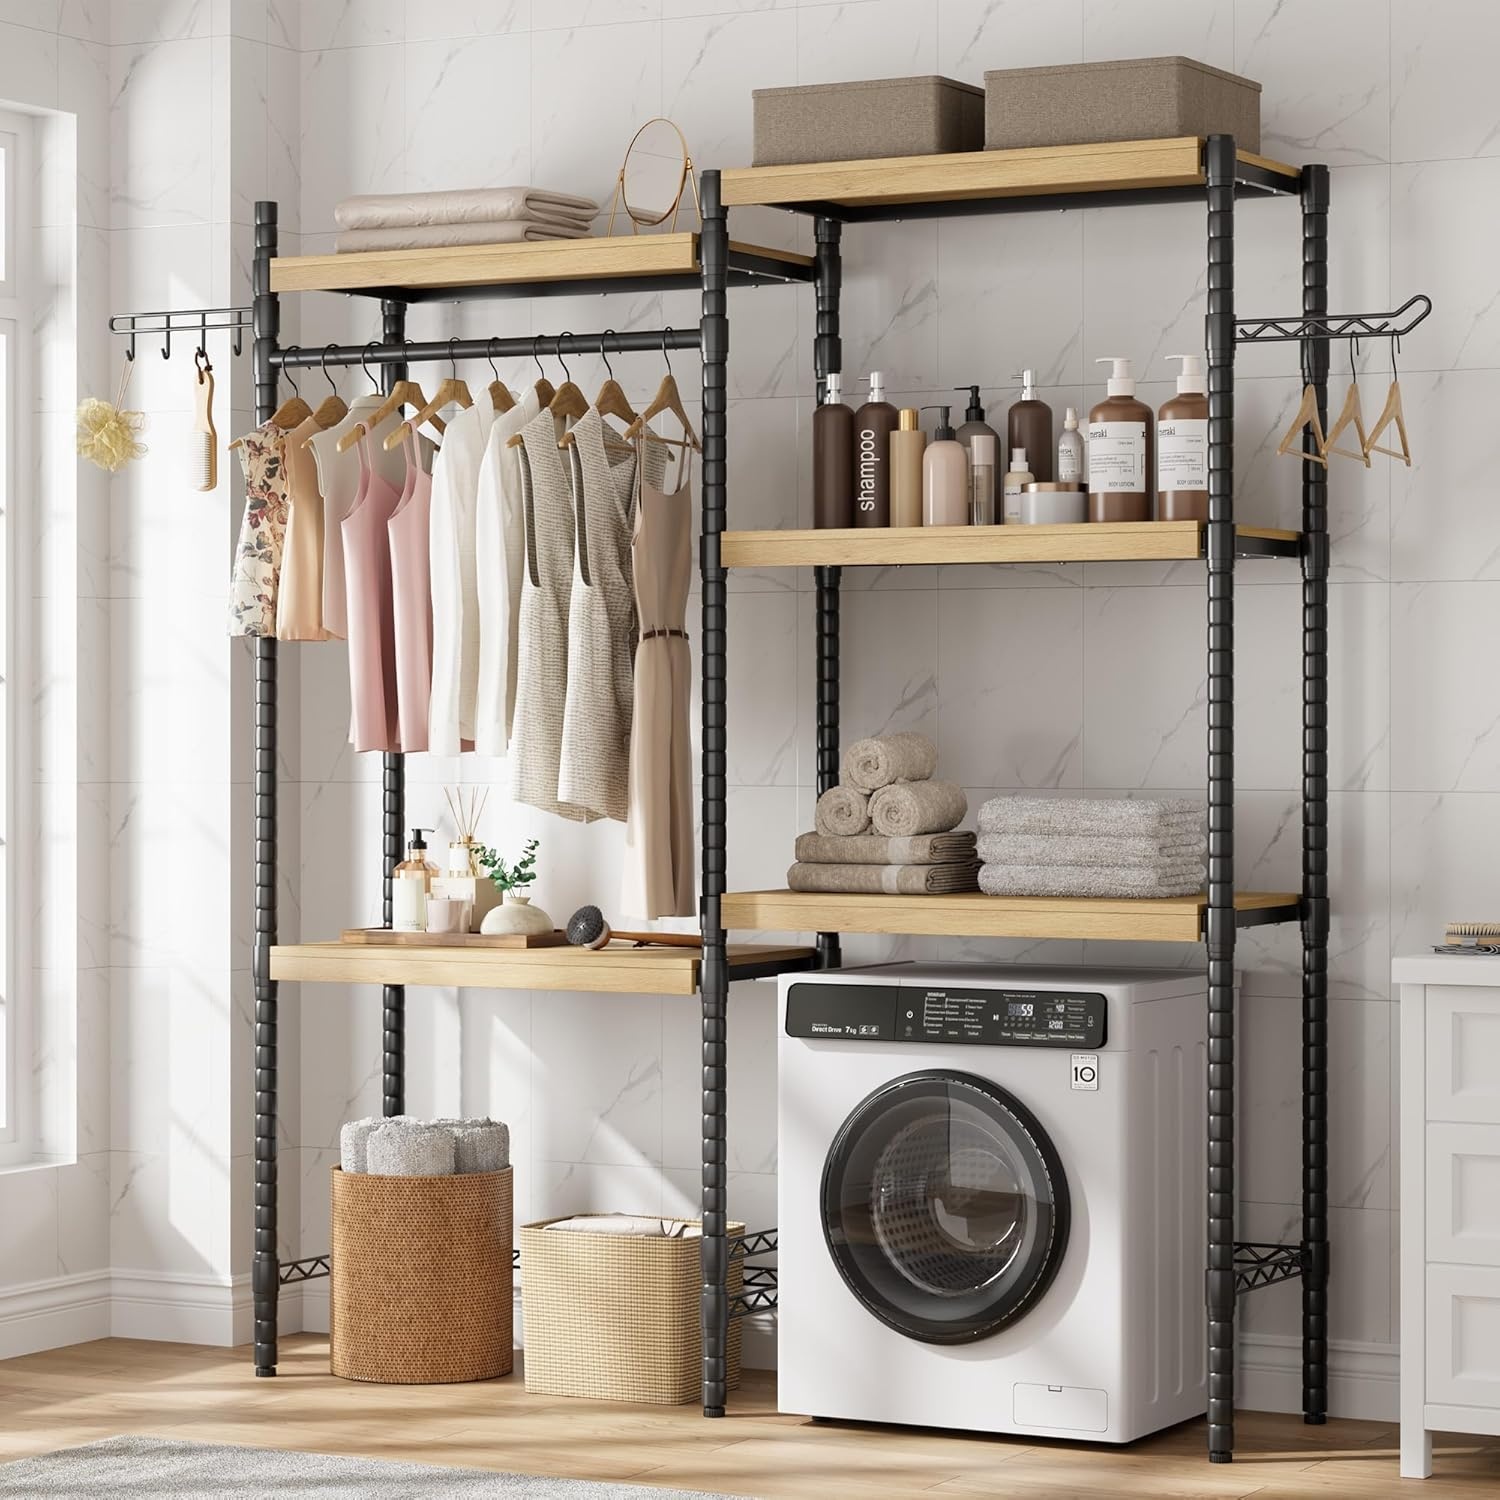
5-Tier Over-The-Washer Shelf - Adjustable 28" Laundry Organizer with 100lb Double Wood Shelves, Space-Saving Storage Unit for Small Homes (Natural & Black)
Overview Product Dimensions : 59.84"D x 11.81"W x 72.44"H Brand : CABIHOME Color : Natural Recommended Uses For Product : Clothing Mounting Type : Wall Mount Item Weight : 52.1 Pounds Special Feature : Space Saving Manufacturer : CABIHOME Size : 28" UPC : 199414157018 About this item Unmatched 200lb Total Capacity: Commercial-grade double-layer shelves (twice as thick as competitors) support heavy loads up to 200lbs, easily holding 40lb detergent jugs plus stacked towels with space remaining. The non-slip surface keeps all items securely in place during vigorous spin cycles. Smart Height Adjustment (30-60"): Accommodates all standard washers (front/top load) with effortless tool-free telescoping poles that adjust in seconds. Universal brackets ensure wide compatibility. Organization Game-Changer: Features 5 deep shelves organizing 75+ laundry and bathroom essentials, plus 2 industrial-strength hooks capable of supporting ironing boards and drying racks. Offers 50% more storage capacity than basic 3-tier units. Military-Grade Construction: Built with premium 15mm solid wood (never particle board) and 25mm powder-coated rust-proof steel for damp environments. Includes essential wall straps to prevent tipping accidents. World's Fastest Assembly: Requires no tools - simply snaps together in just 15 minutes. Color-coded parts and video instructions guarantee effortless setup, backed by a lifetime warranty (10 years on wood components).
Brand: CABIHOME
Category: Home & Garden > Household Supplies > Laundry Supplies > Drying Racks & Hangers